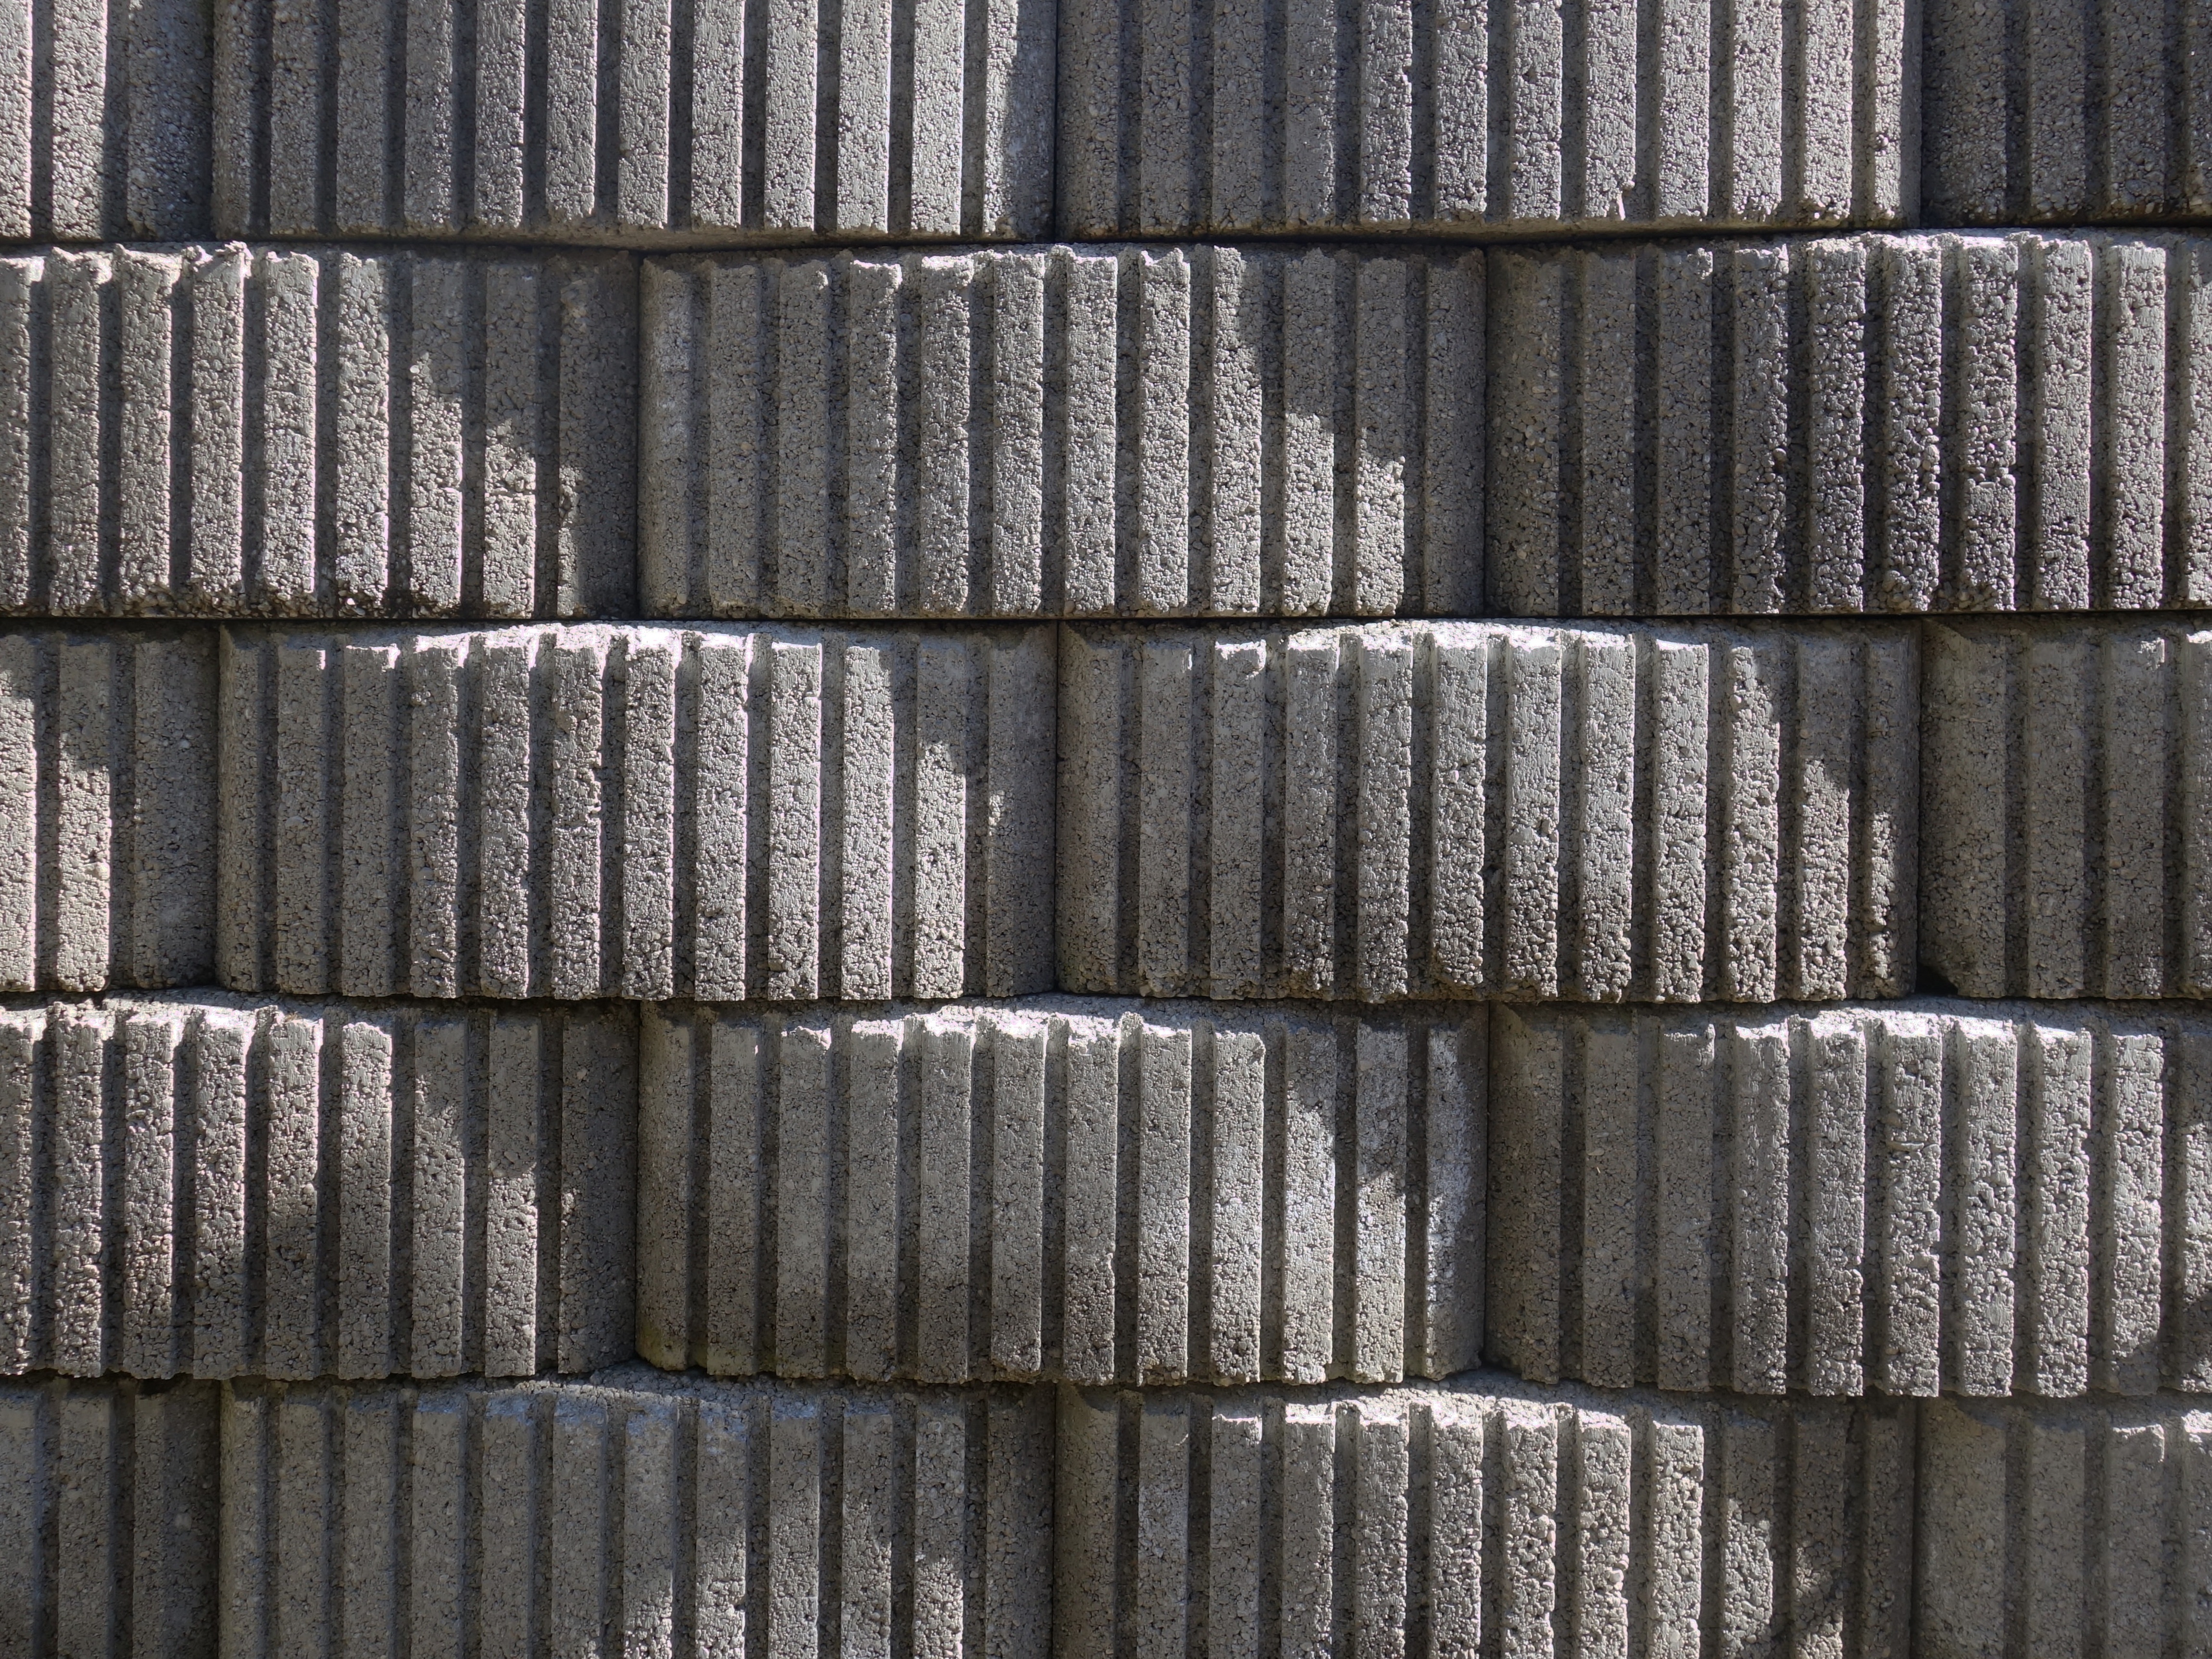
light, structure, wood, texture, floor, pattern, line, shadow, brick, material, concrete, background, flooring, rauh, concrete brick